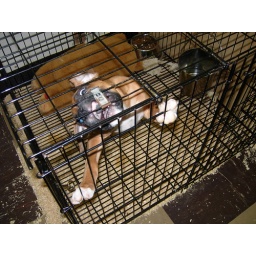
This dog seemed so agitated. He was running around in circles.